Alrosa Flight 514

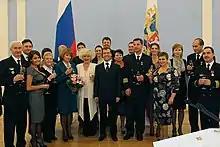
Russian President Dmitry Medvedev (center) receiving the crew of Flight 514 at the Kremlin on 16 November 2010

The pilots of Flight 514, Captain Yevgeny Novoselov and First Officer Andrei Lamanov, were made Heroes of the Russian Federation. The other seven crew members were awarded the Order of Courage. The order awarding the decorations was signed by Russian President Dmitry Medvedev.